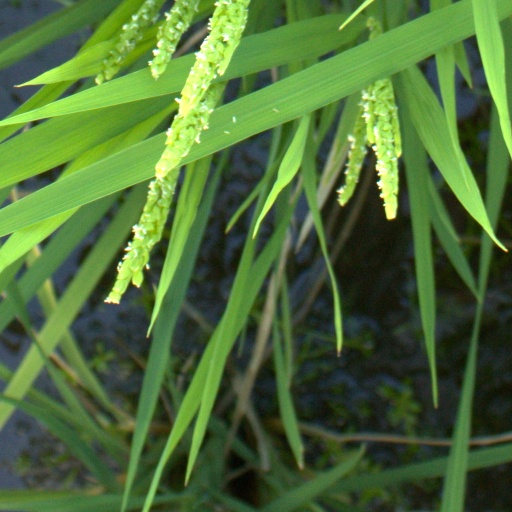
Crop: rice